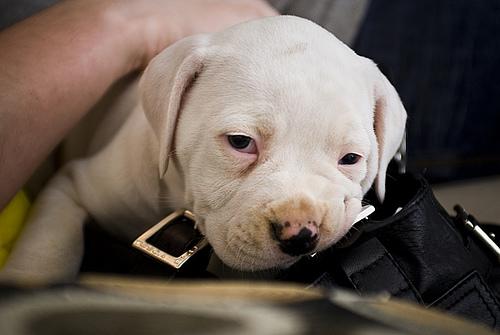
Breed: american bulldog